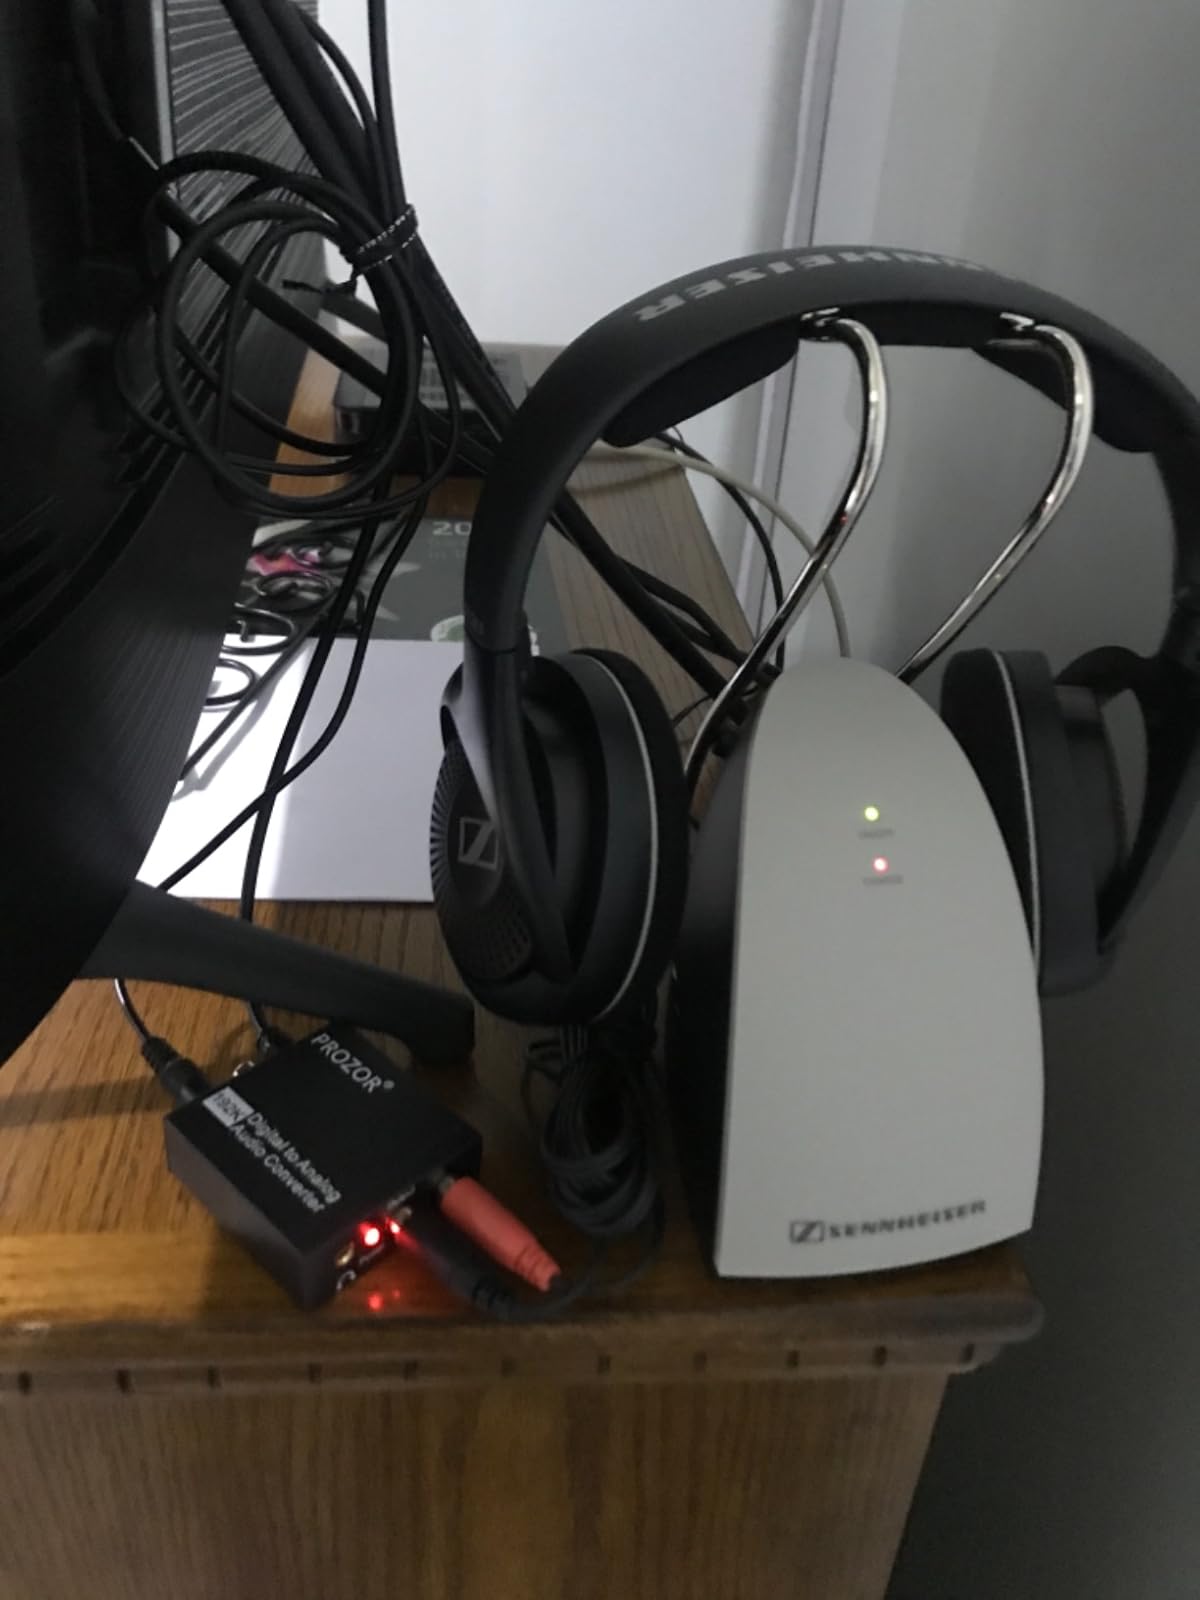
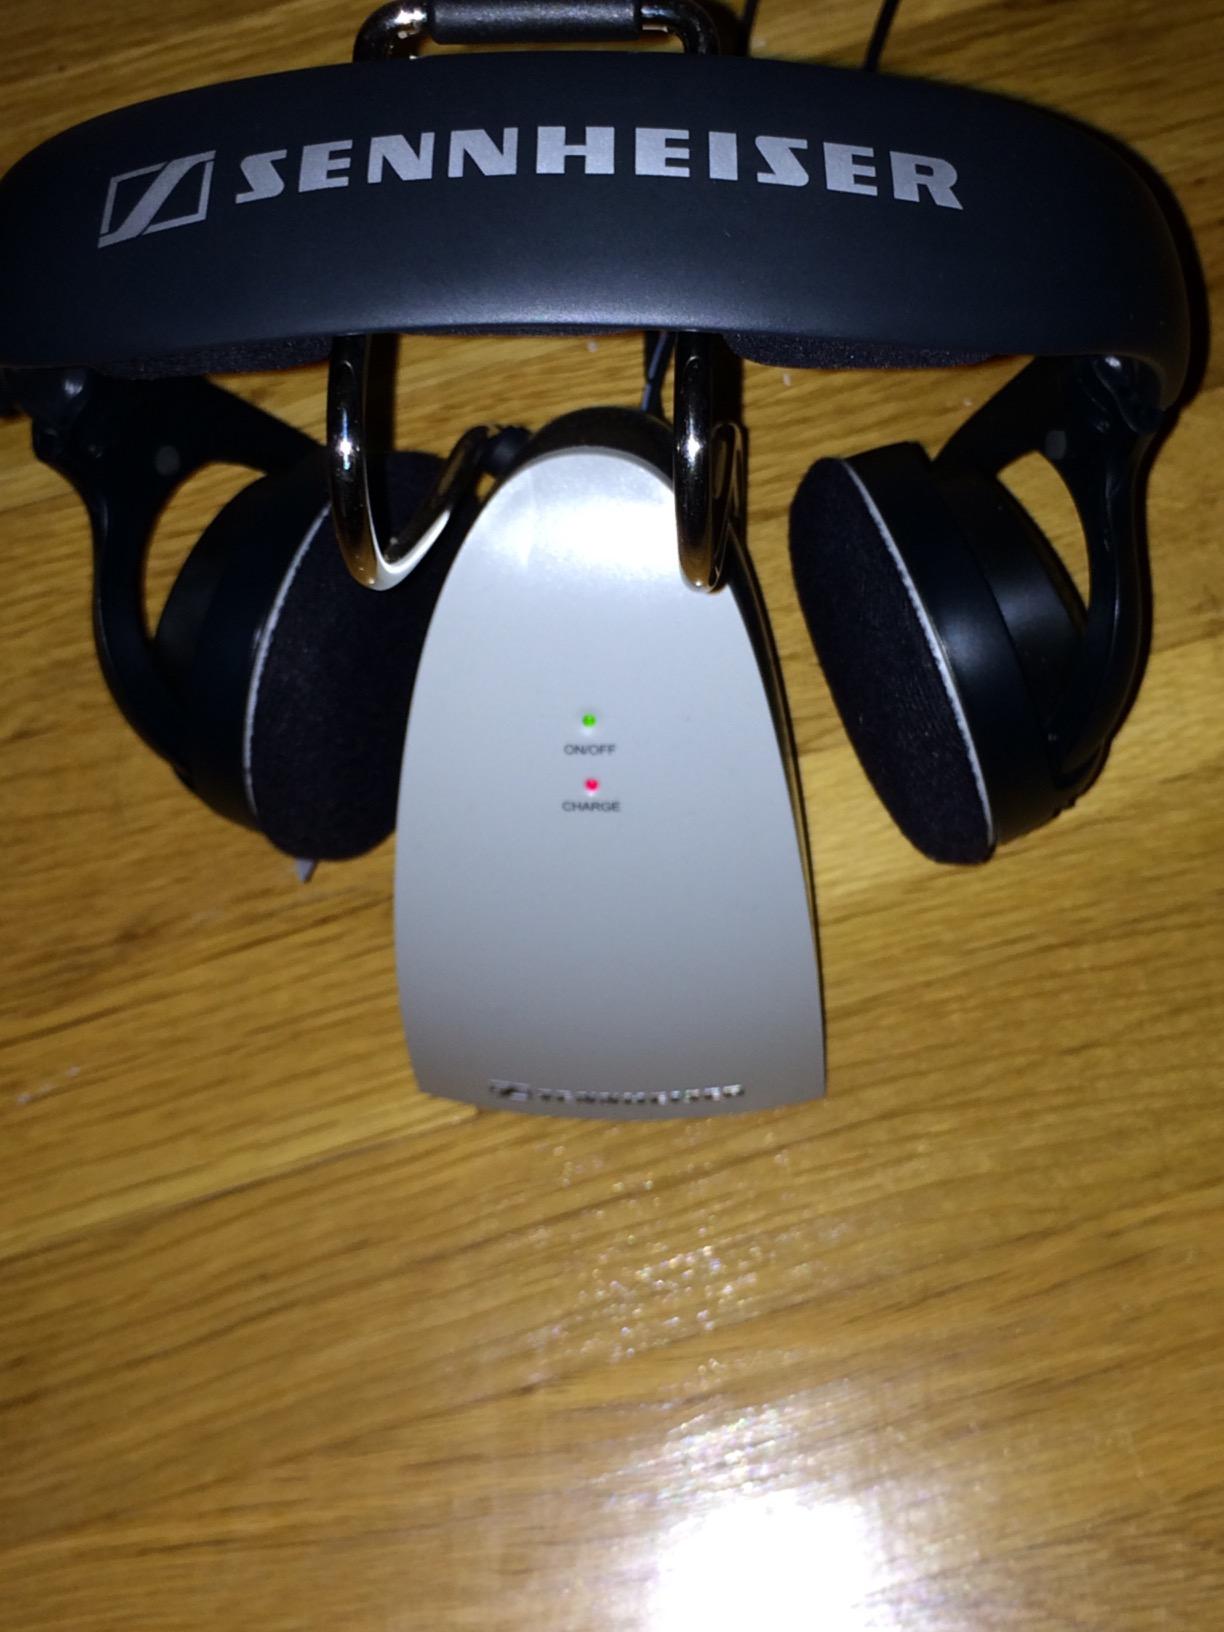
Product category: headphones
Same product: yes